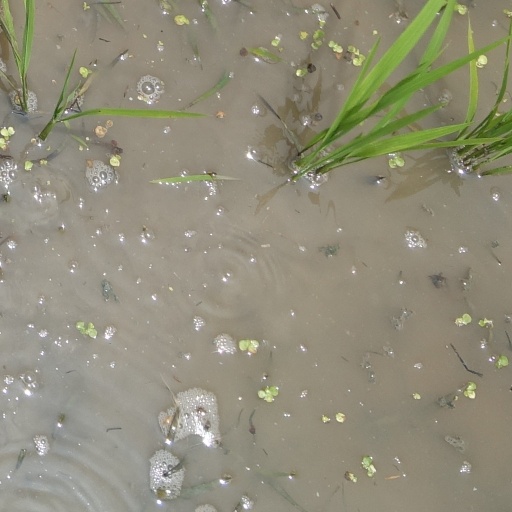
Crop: rice